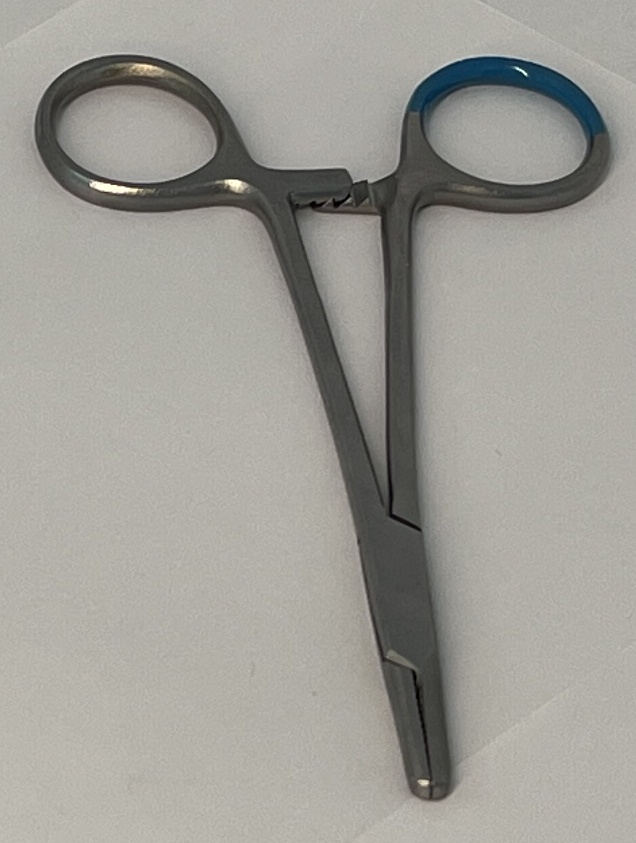
Hinged instrument state: closed